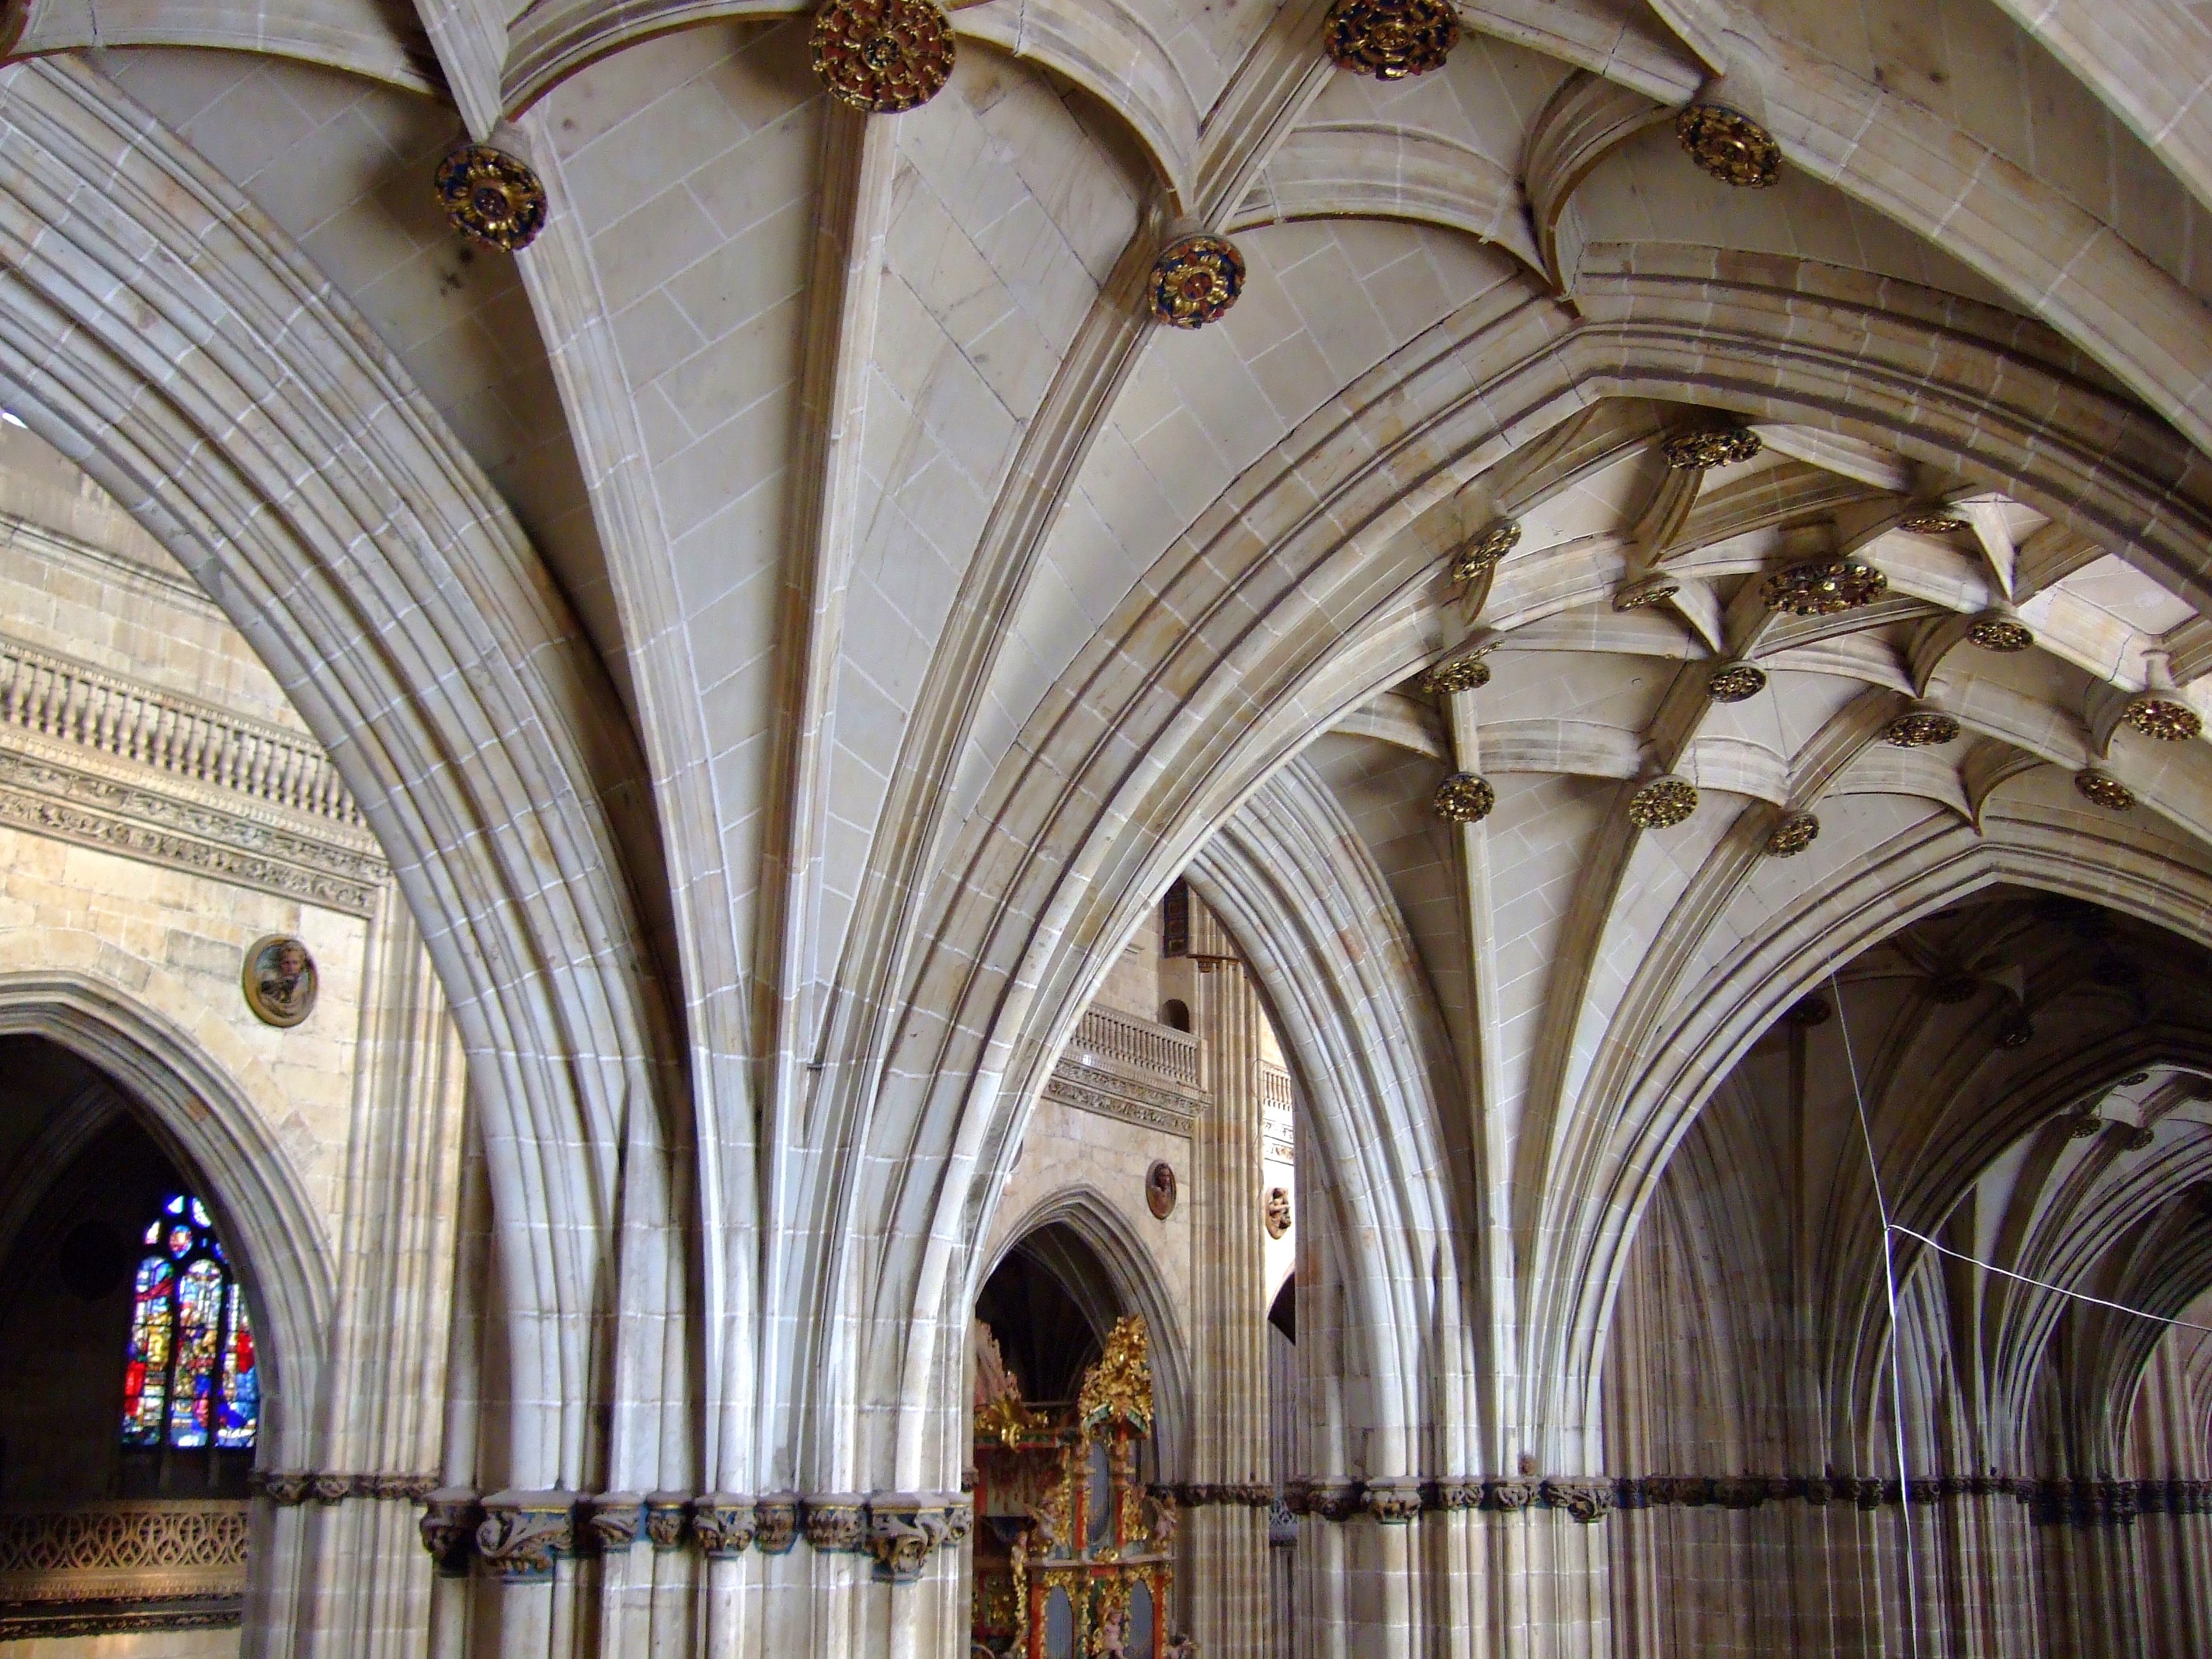
architecture, building, arch, church, cathedral, chapel, place of worship, inside, spain, monastery, symmetry, salamanca, arcade, abbey, vault, gothic architecture